Crow Mother

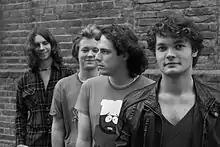
Crow Mother after working in the studio Jelgava,Latvia. 2012.09.01

Crow Mother is a progressive rock band from Riga (Latvia) that was formed in 2012 with five members. In the same year, the band won the chance to perform at the Red Bull Tourbus (a competition for new bands) and in 2013, won "Best Rock Band" at the LMT Summer Sound Festival.